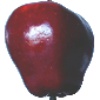
Label: Apple Red Delicious 1